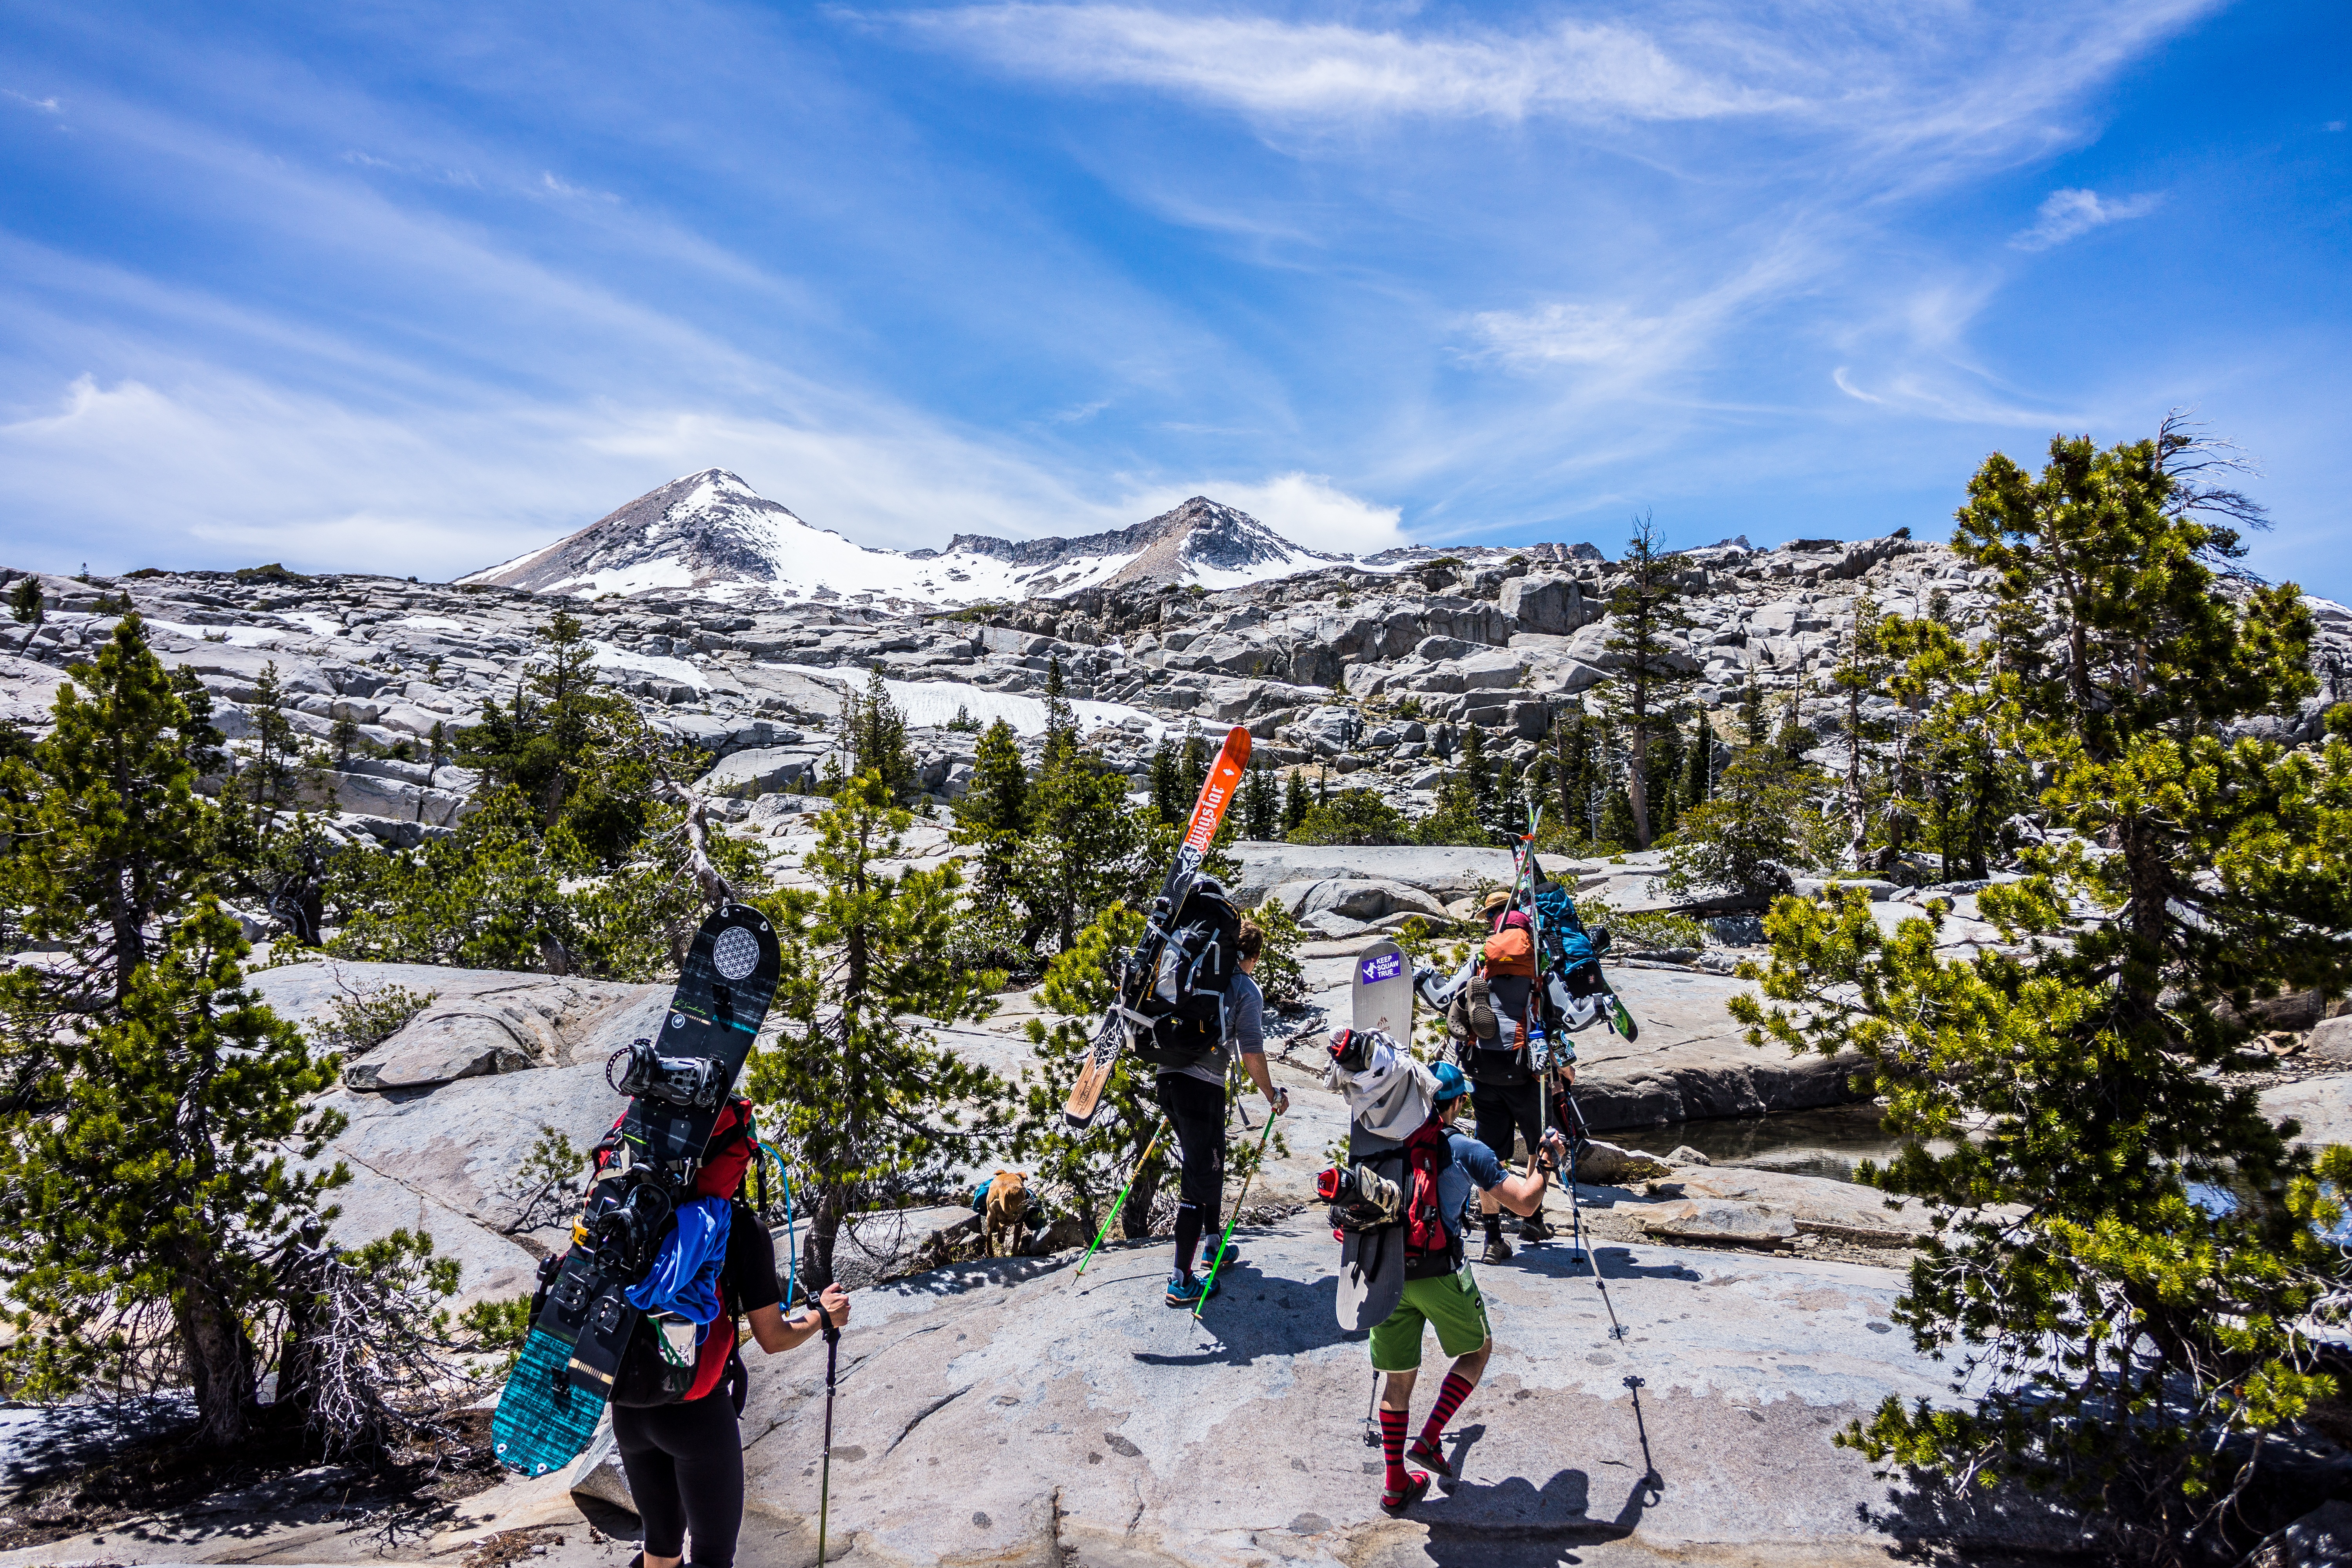
wilderness, walking, mountain, snow, winter, people, sky, hiking, adventure, mountain range, vacation, travel, recreation, hike, extreme sport, tourism, ridge, mountaineering, outdoors, sports, hikers, alps, backpacking, rocky mountain, outdoor recreation, mountainous landforms